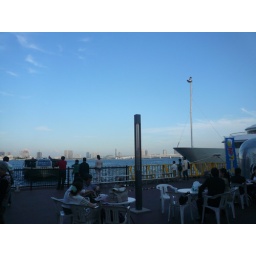
a water bus designed by Leiji Matsumoto